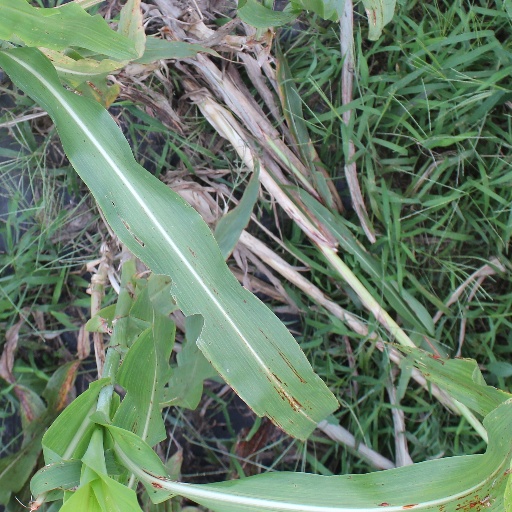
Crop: sorghum